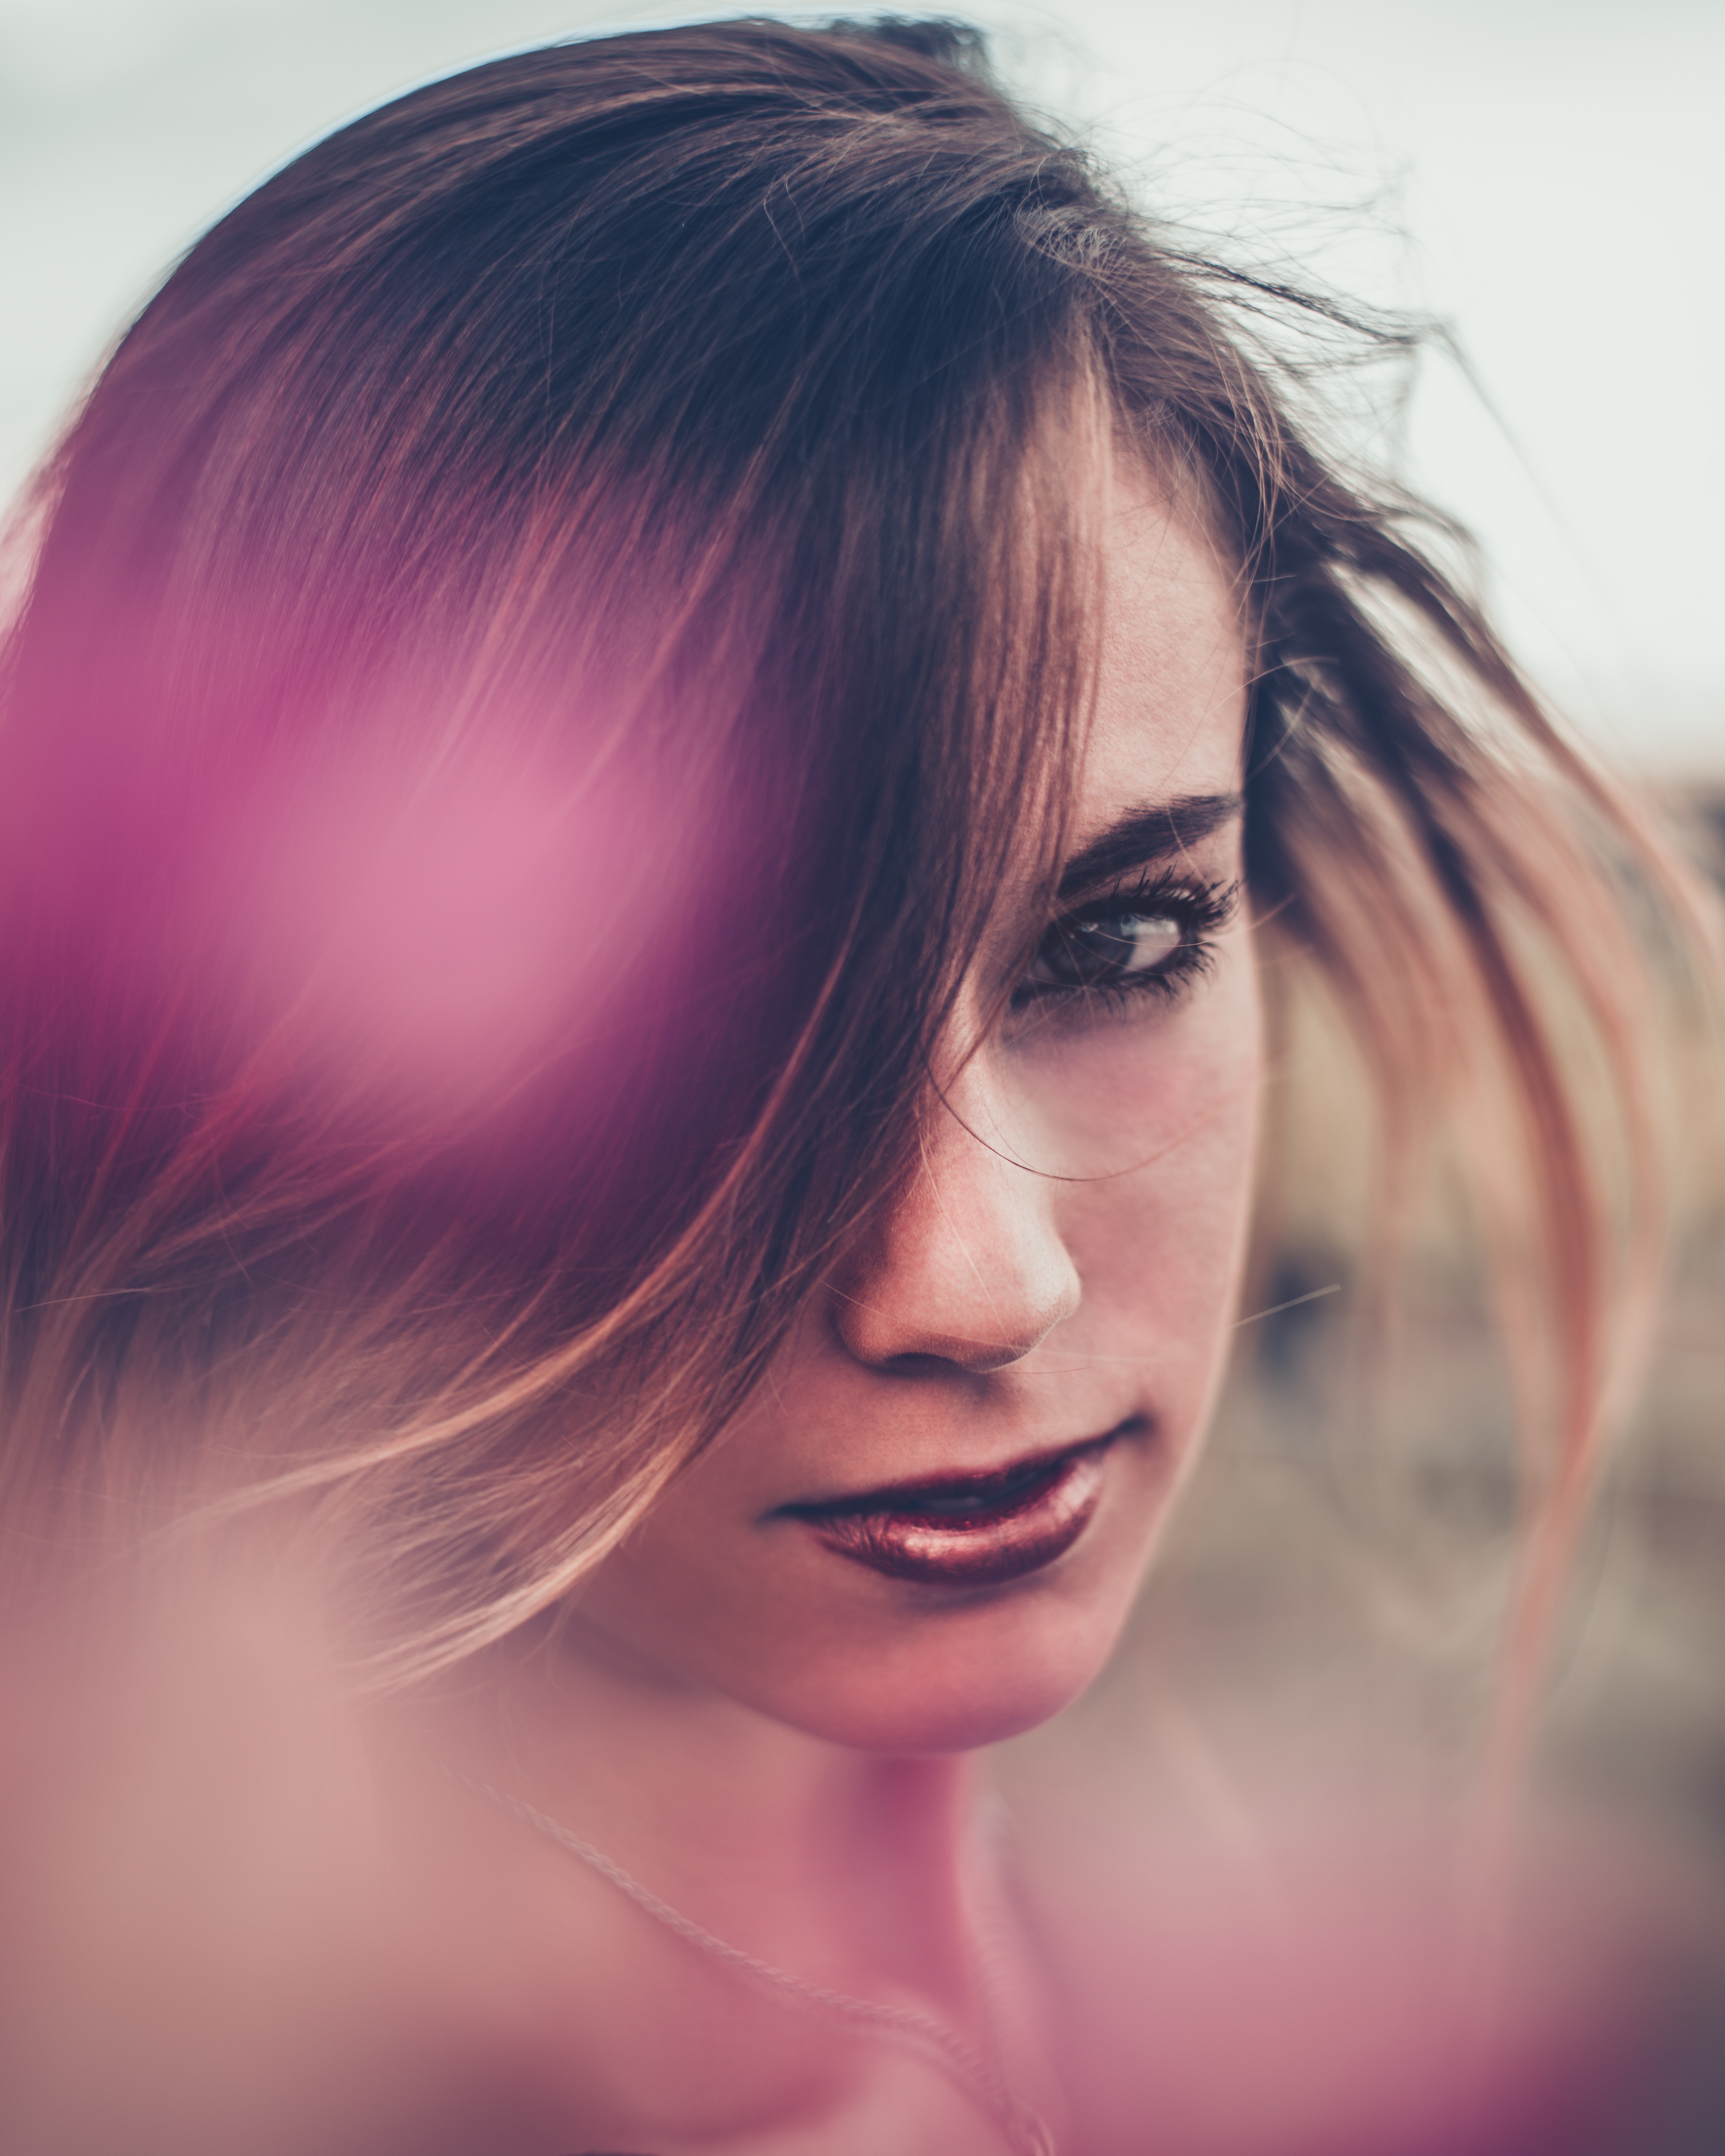
hair, face, hairstyle, beauty, eyebrow, lip, skin, chin, pink, head, hair coloring, forehead, blond, purple, nose, eye, brown hair, model, layered hair, eyelash, close up, long hair, shoulder, photography, cool, photo shoot, Step cutting, bangs, portrait, smile, black hair, portrait photography, feathered hair, bob cut, Curtained hair